BAE Systems Platforms & Services

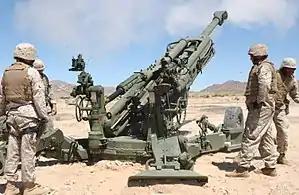
US Marine gunners test fire a GCS Weapons M777 howitzer.

Global Combat Systems (GCS) was formed on 1 February 2009 by the merger of BAE Systems' Land Systems Weapons & Vehicles, Land Systems (Munitions & Ordnance) Ltd and BAE Systems AB in Sweden. It also has a 50/50 joint venture with Nexter (formerly GIAT), CTA International, which is located in Bourges, France.